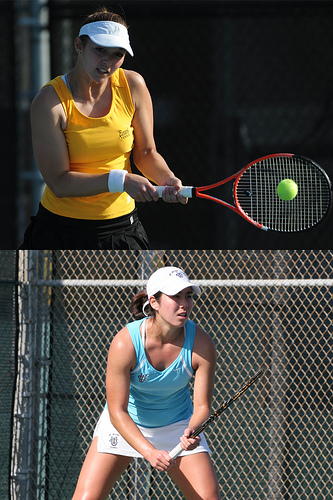
hai người phụ nữ đang chơi tennis ở trên sân